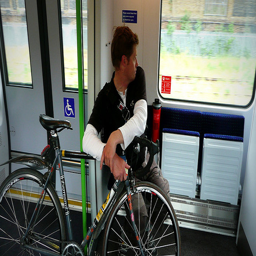
A man sitting on a train with a bicycle.
A man riding a train with a bicycle.
Man inside a bus alone with his bicycle.
The man sits on the metro holding a bike.
The man is riding the bus holding his bike.